Queen (band)

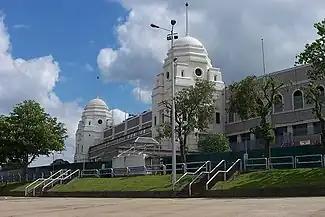
Following Mercury's death on 24 November 1991, his tribute concert was held at the original Wembley Stadium in London on 20 April 1992, the same venue where Queen performed at Live Aid in July 1985.

Queen toured to promote "Hot Space", but found some audience unreceptive to the new material. At a gig in Frankfurt, Mercury told some people heckling the new material, "If you don't want to listen to it, go home!" Former Mott the Hoople keyboardist Morgan Fisher joined as an additional touring member. Shows were planned at Arsenal Stadium and Old Trafford, but these were cancelled as Pope John Paul II was touring Britain, leading to a lack of available outdoor facilities such as toilets. The gigs were moved to the Milton Keynes Bowl and Elland Road, Leeds instead. The Milton Keynes concert was filmed by Tyne Tees Television and later released on DVD. On 14 and 15 September 1982, the band performed their last two gigs in the US with Mercury on lead vocals, playing at The Forum in Inglewood, California. Fisher was replaced as touring keyboardist by Fred Mandel for the North American shows. The band stopped touring North America after their Hot Space Tour, as their success there had waned, although they performed on American television for the only time during the eighth-season premiere of "Saturday Night Live" on 25 September of the same year; it became the final public performance of the band in North America before the death of their frontman. Their fall in popularity in the US has been partially attributed to homophobia: Mikal Gilmore for "Rolling Stone" writes, "At some shows on the band's 1980 American tour, fans tossed disposable razor blades onstage: They didn't like this identity of Mercury—what they perceived as a brazenly gay rock & roll hero—and they wanted him to shed it." The group finished the year with a Japanese tour.